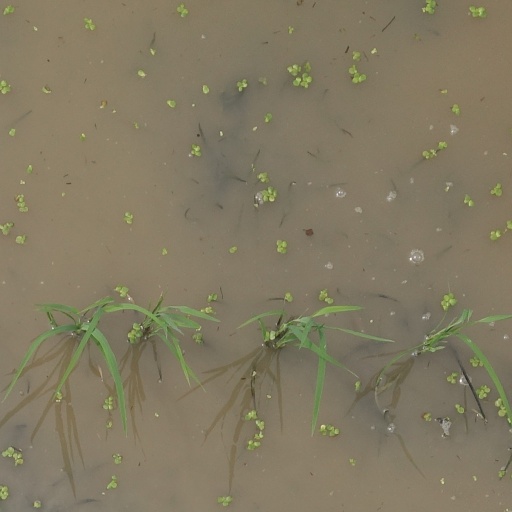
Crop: rice